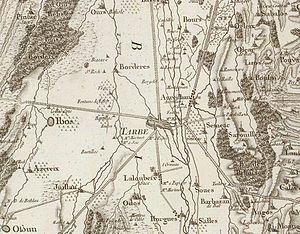
Tarbes sur la Carte de Cassini.
Barbazan-Debat est une commune française située dans le département des Hautes-Pyrénées, en région Occitanie.
Aureilhan est une commune française située dans le département des Hautes-Pyrénées, en région Occitanie.
Sarrouilles est une commune française située dans le département des Hautes-Pyrénées, en région Occitanie.
Horgues est une commune française située dans le département des Hautes-Pyrénées, en région Occitanie.
Pintac est une commune française située dans le département des Hautes-Pyrénées, en région Occitanie.
Oursbelille est une commune française située dans le département des Hautes-Pyrénées, en région Occitanie.
Boulin est une commune française située dans le département des Hautes-Pyrénées, en région Occitanie.
Soues est une commune française située dans le département des Hautes-Pyrénées, en région Occitanie.
Lizos est une commune française située dans le département des Hautes-Pyrénées, en région Occitanie.
Salles-Adour est une commune française située dans le département des Hautes-Pyrénées, en région Occitanie.
Oléac-Debat est une commune française située dans le département des Hautes-Pyrénées, en région Occitanie.
Juillan est une commune française située dans le département des Hautes-Pyrénées, en région Occitanie.
Odos est une commune française située dans le département des Hautes-Pyrénées, en région Occitanie.
Bordères-sur-l'Échez est une commune française située dans le département des Hautes-Pyrénées, en région Occitanie.
Azereix est une commune française située dans le département des Hautes-Pyrénées, en région Occitanie.
Séméac est une commune française située dans le département des Hautes-Pyrénées, en région Occitanie.
Ibos est une commune française située dans le département des Hautes-Pyrénées, en région Occitanie.
Angos est une commune française située dans le département des Hautes-Pyrénées, en région Occitanie.